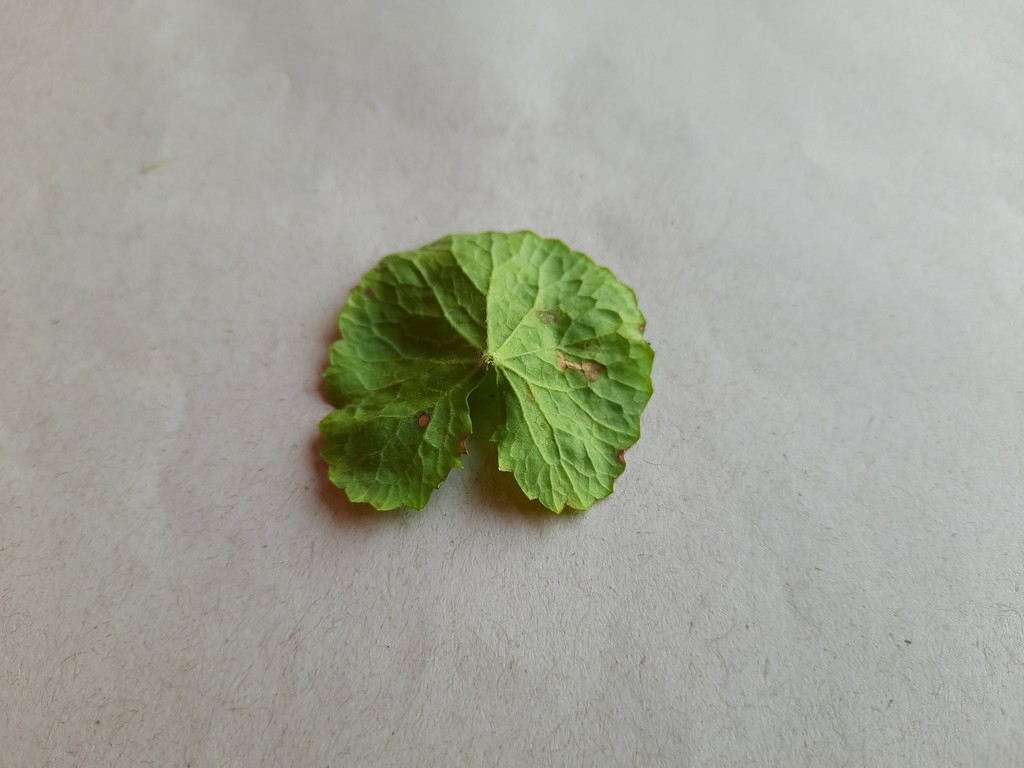
Label: Unhealthy